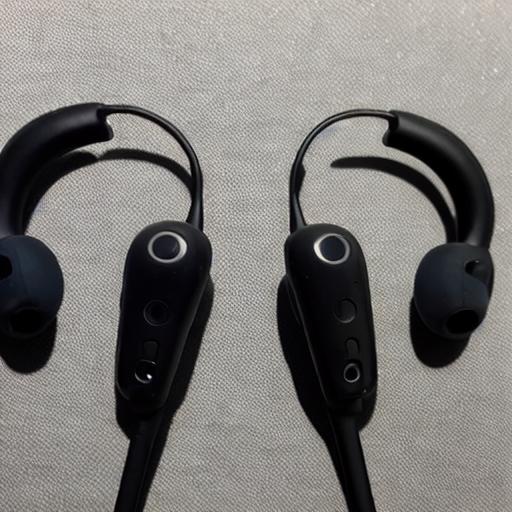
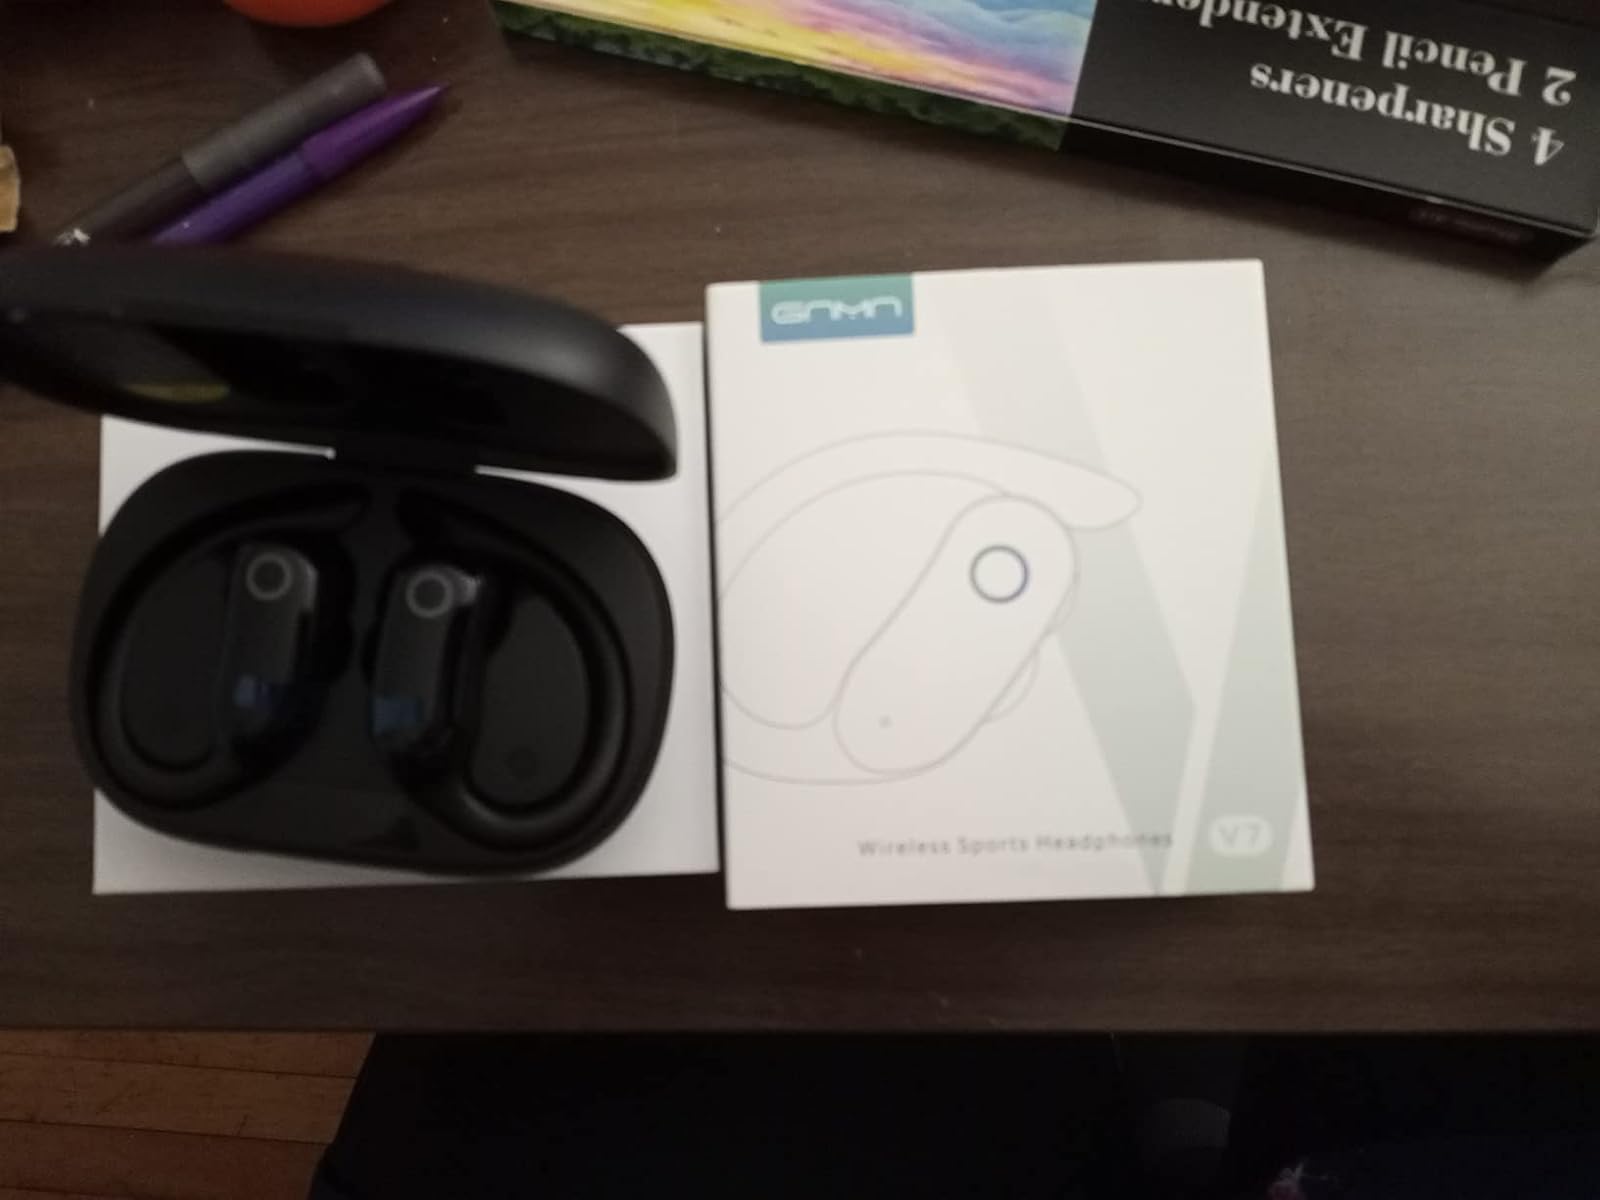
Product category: earbuds
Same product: no